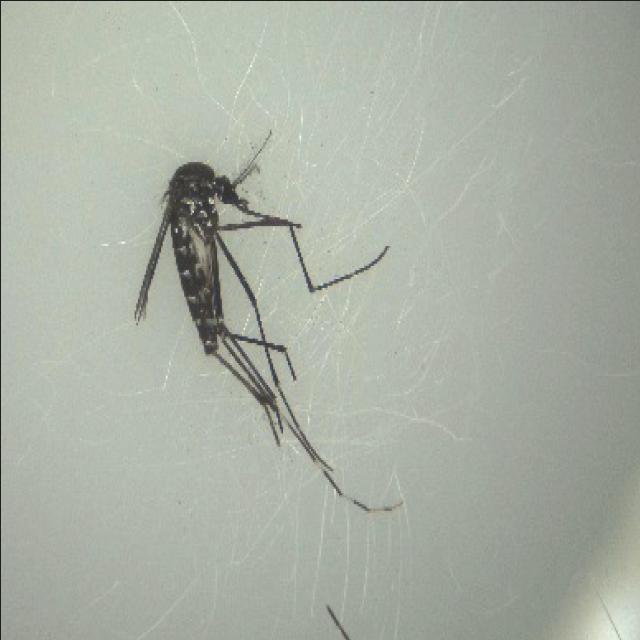
Species: aedes_albopictus